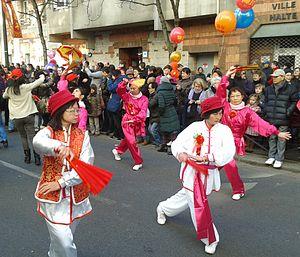
Défilé du nouvel an chinois à Paris
La diaspora chinoise en France est une communauté regroupant des personnes dont les ancêtres sont chinois et ont émigré en France, qui comprend largement à la fois des personnes originaires directement de Chine ou des personnes de culture chinoise, principalement de l'ethnie Han, vivant hors de Chine lors de leur émigration. Cette immigration très hétérogène est formée par plusieurs vagues successives de migrants venus à différentes époques et pour des raisons diverses. Il serait à ce titre plus exact de parler de communautés au pluriel.